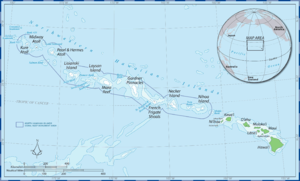
L'opération K est une suite d'opérations effectuées en mars et mai 1942 par la Marine impériale japonaise après l'attaque de Pearl Harbor. Initialement, le projet est de bombarder le territoire des États-Unis. Cette opération trop ambitieuse est transformée en bombardement de Pearl Harbor.
Le banc de sable de la Frégate française est un banc de sable qui s'appuie sur un ancien atoll des îles hawaïennes du Nord-Ouest. Il fait partie du monument national marin de Papahānaumokuākea.